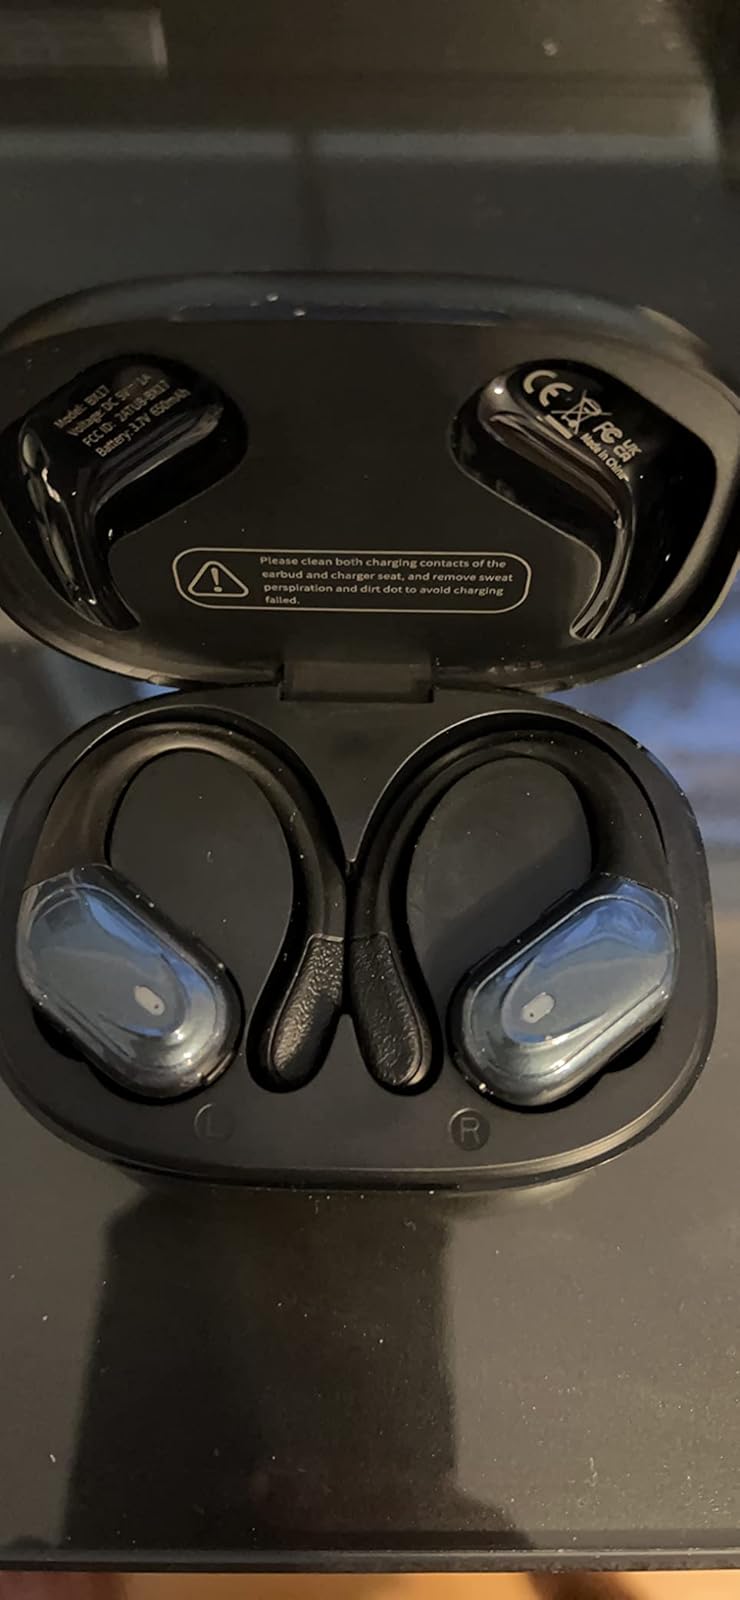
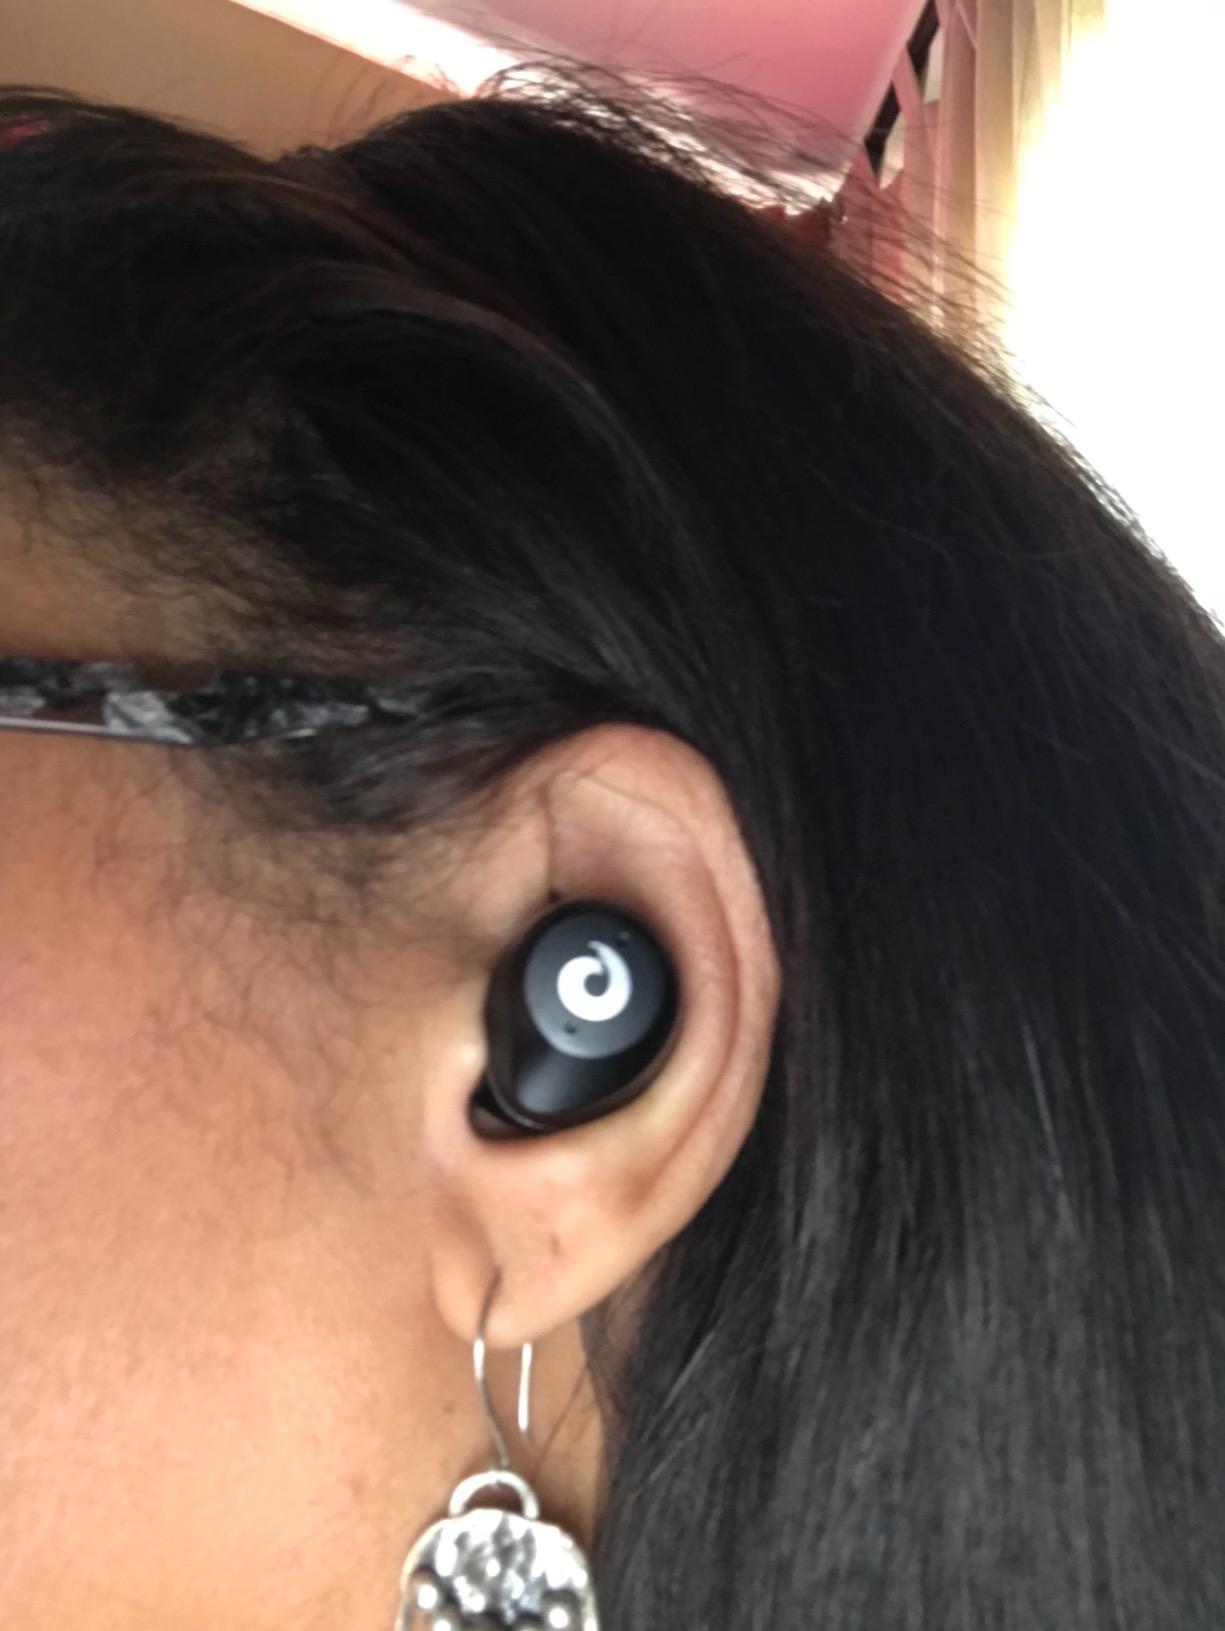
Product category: earbuds
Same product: no